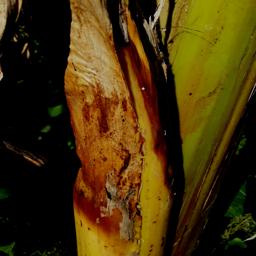
Label: PSEUDOSTEM WEEVIL